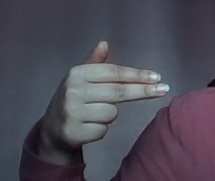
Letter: ghain